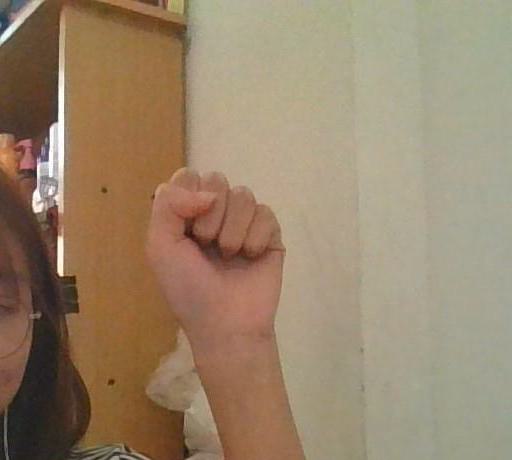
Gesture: fist